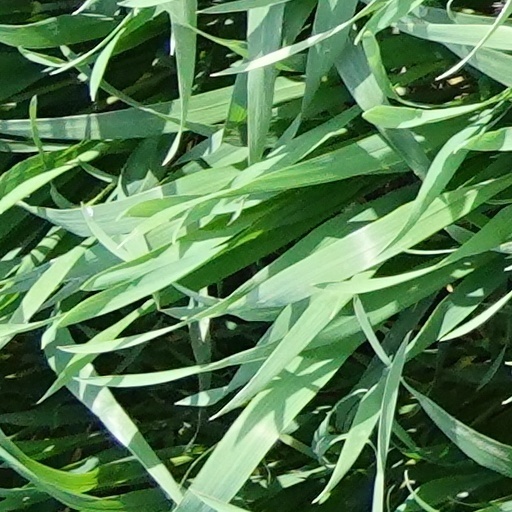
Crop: wheat